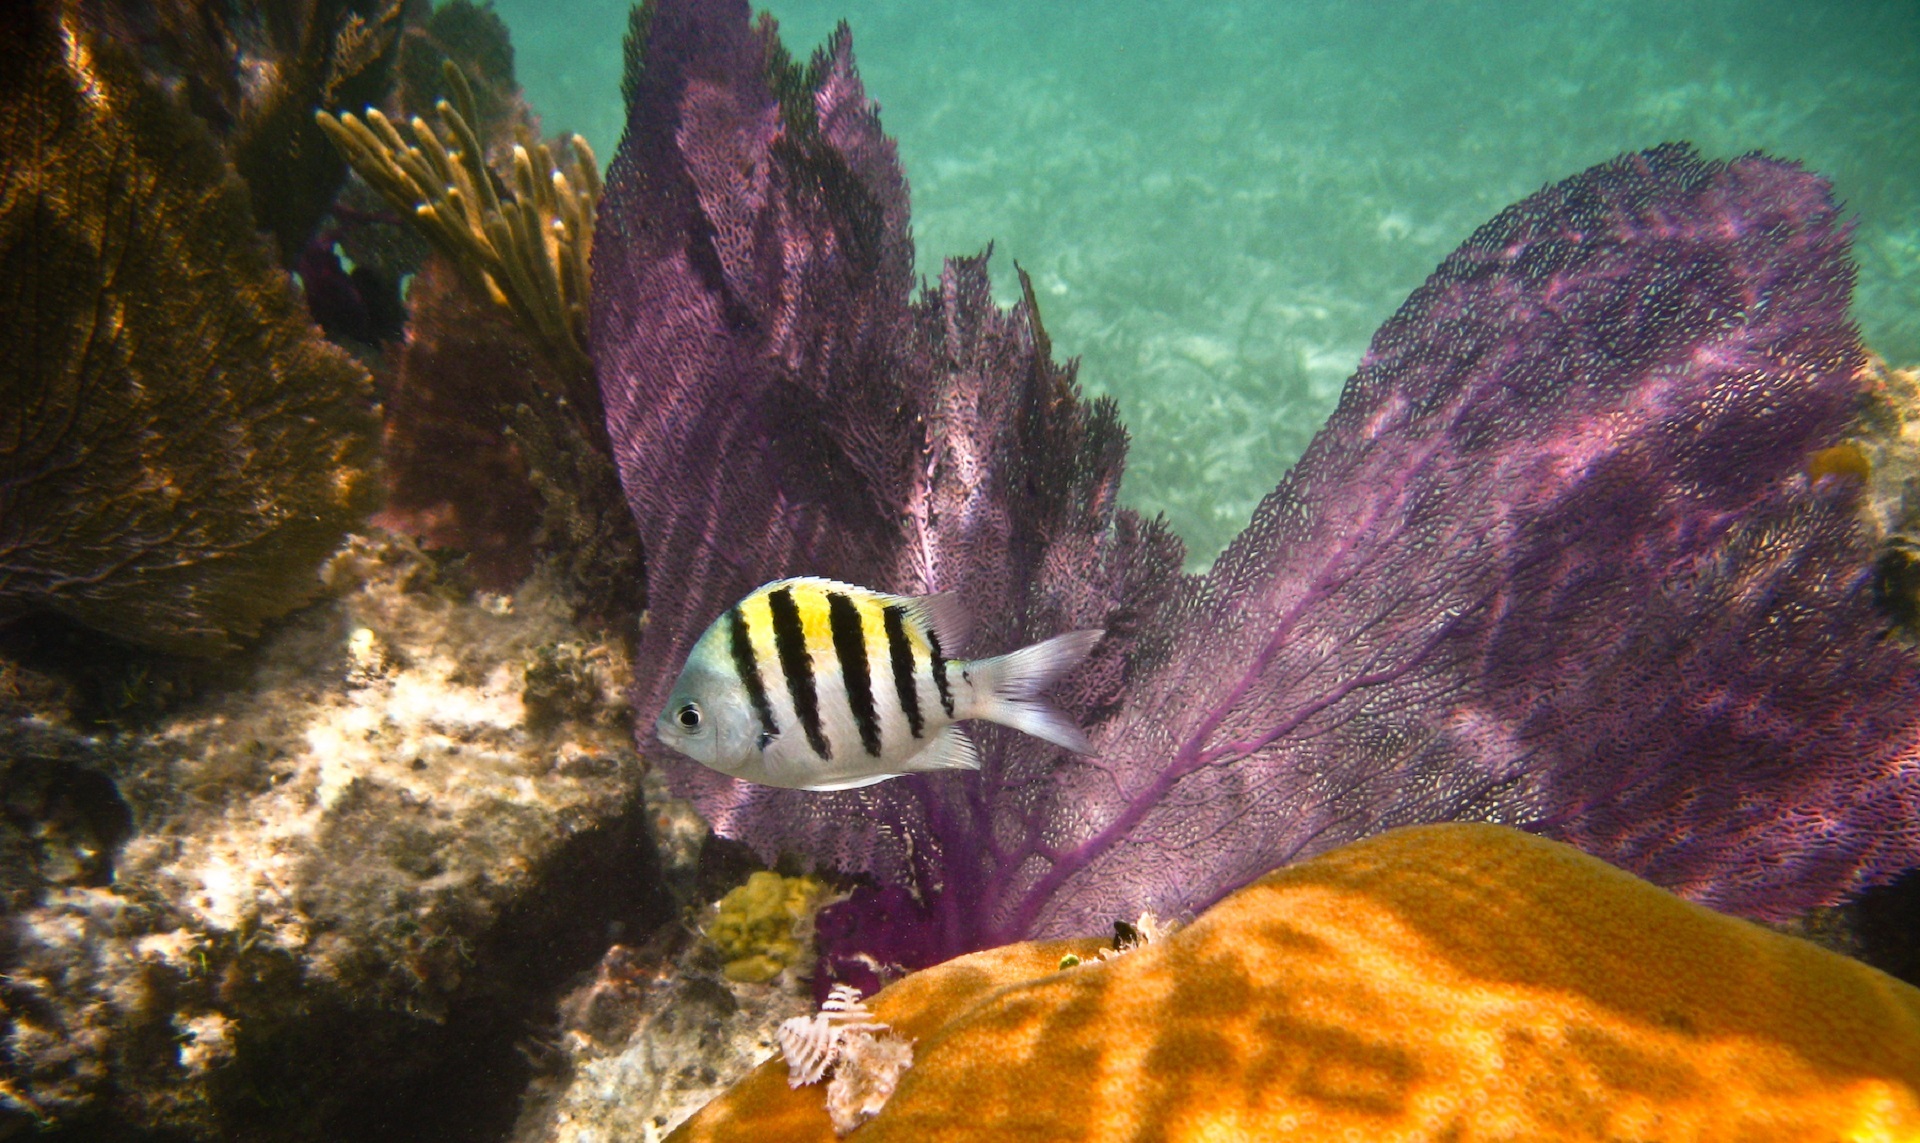
sea, nature, ocean, underwater, tropical, biology, usa, aquatic, colorful, fish, coral, coral reef, reef, dive, snorkel, aquarium, marine, caribbean, exotic, florida, saltwater, scuba, undersea, screenshot, sergeant major, dry tortugas national park, marine biology, coral reef fish, pomacentridae